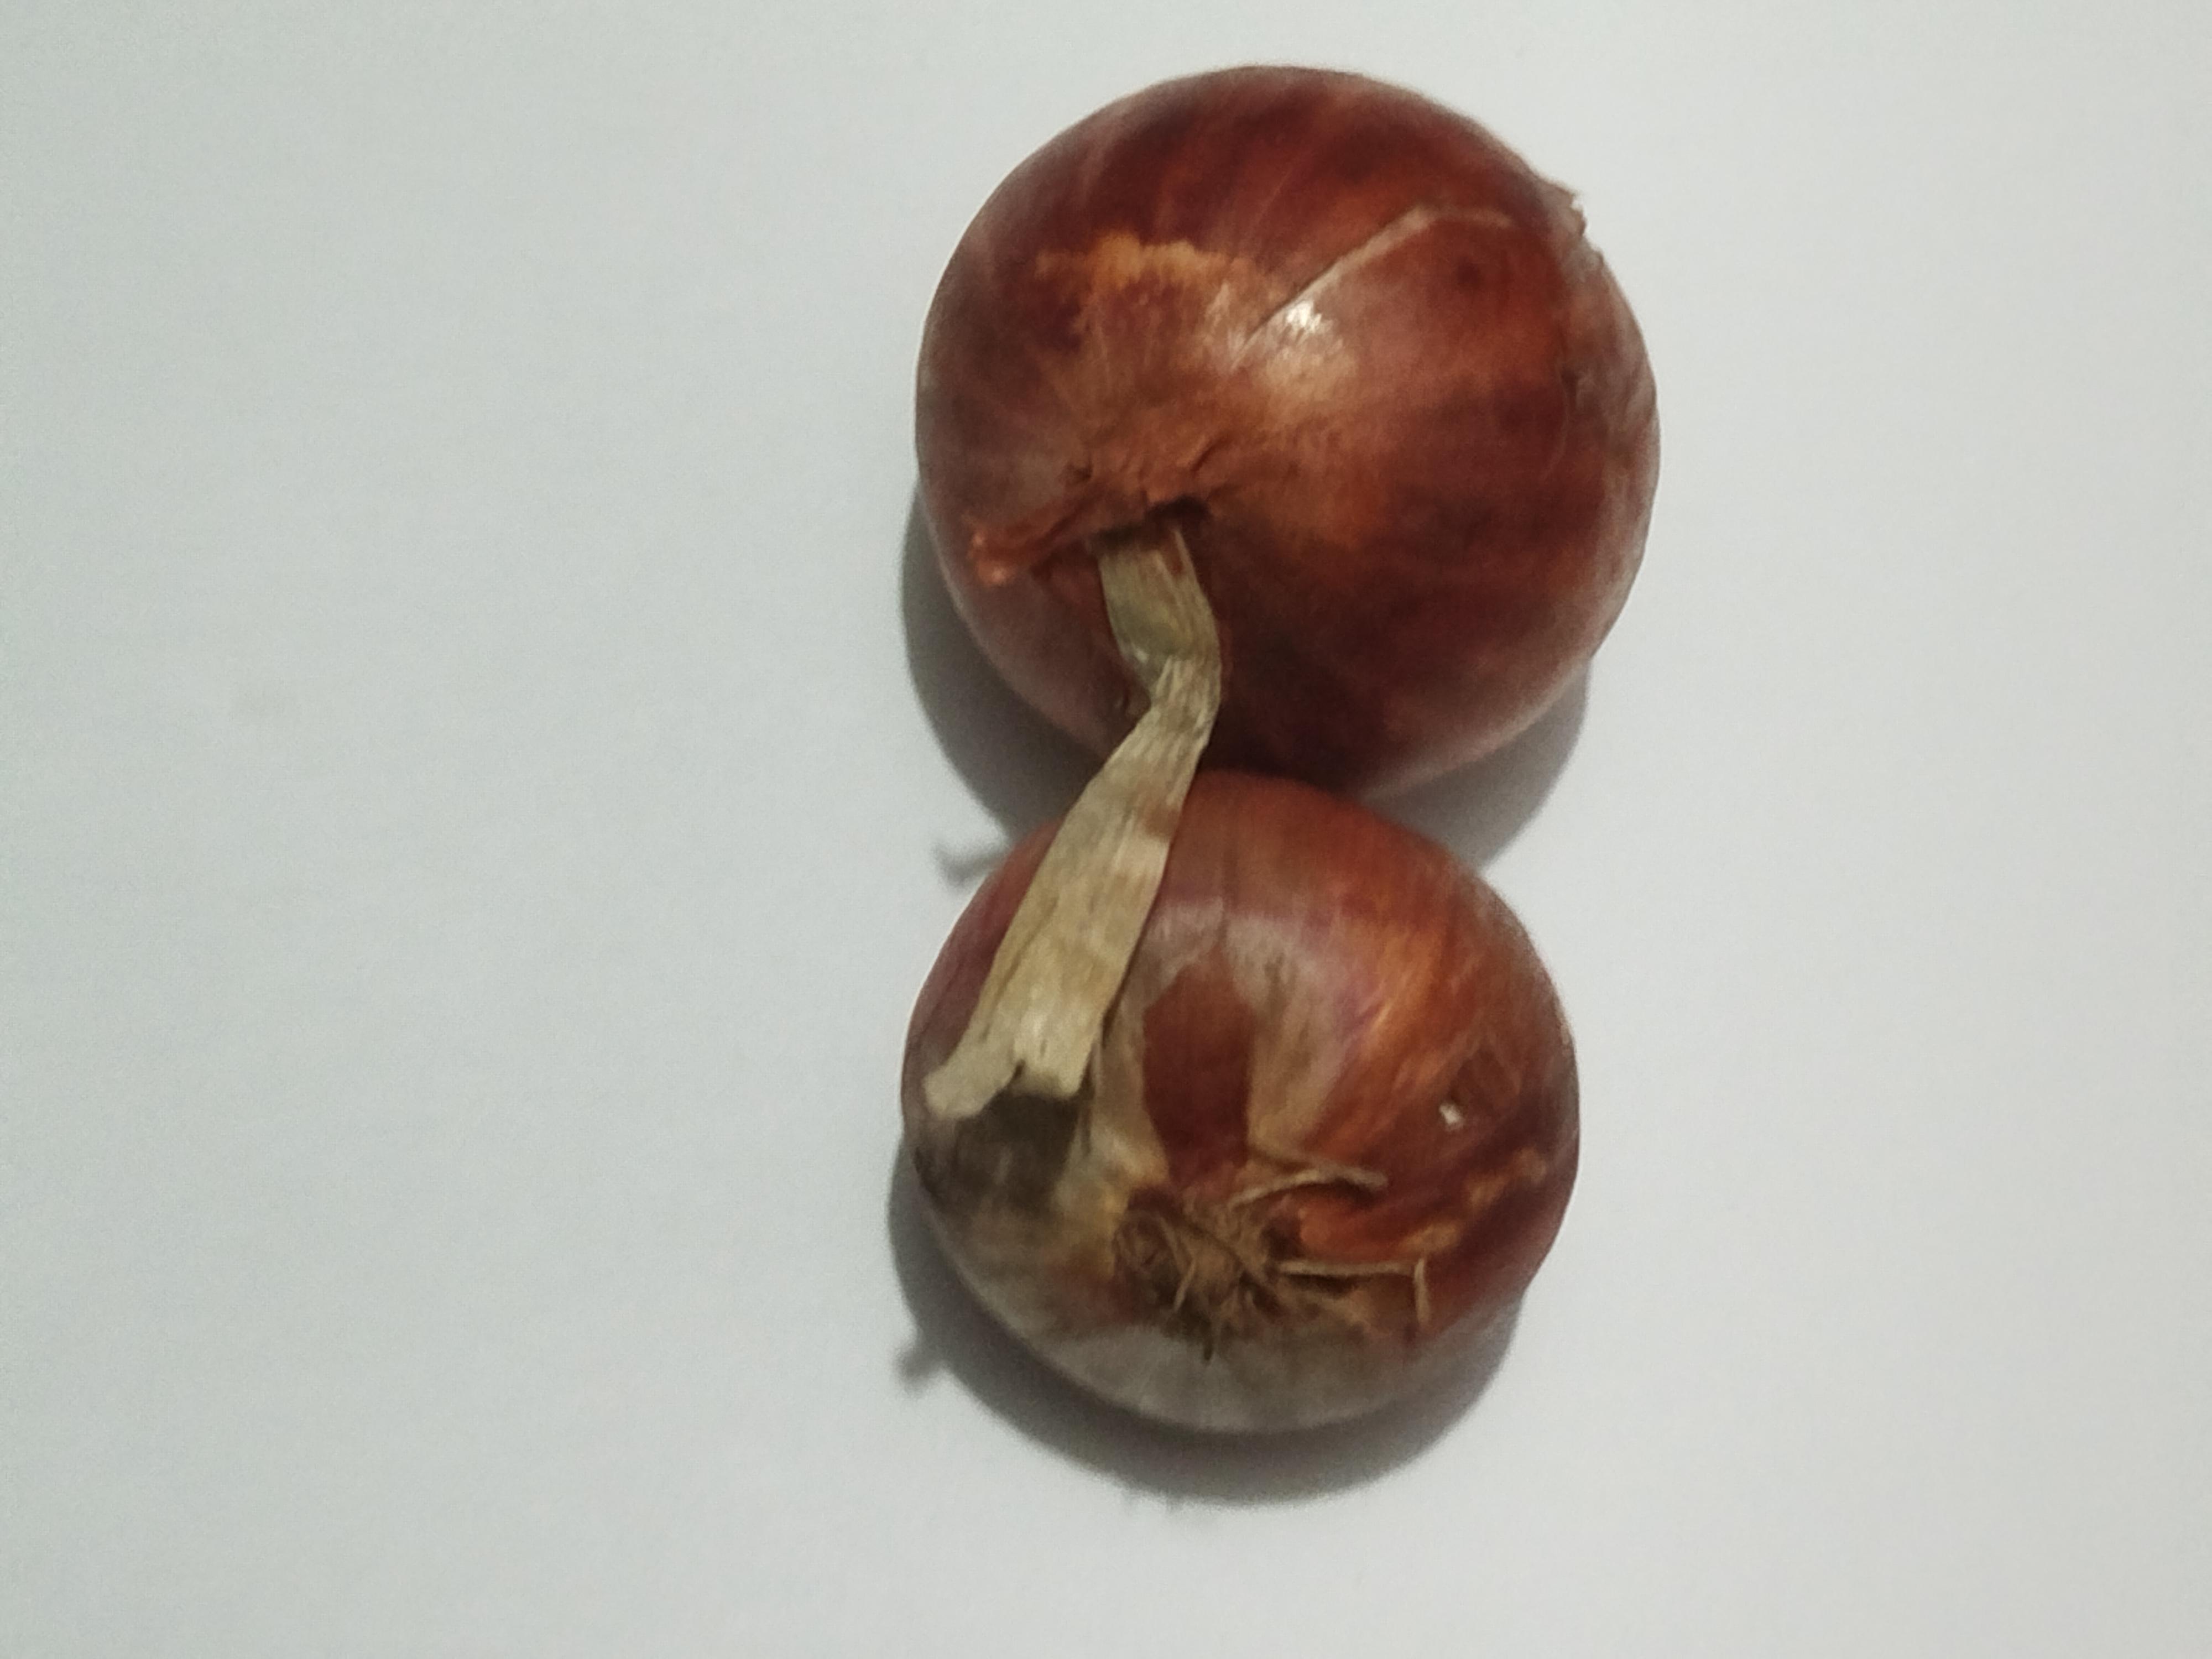
Label: Onion